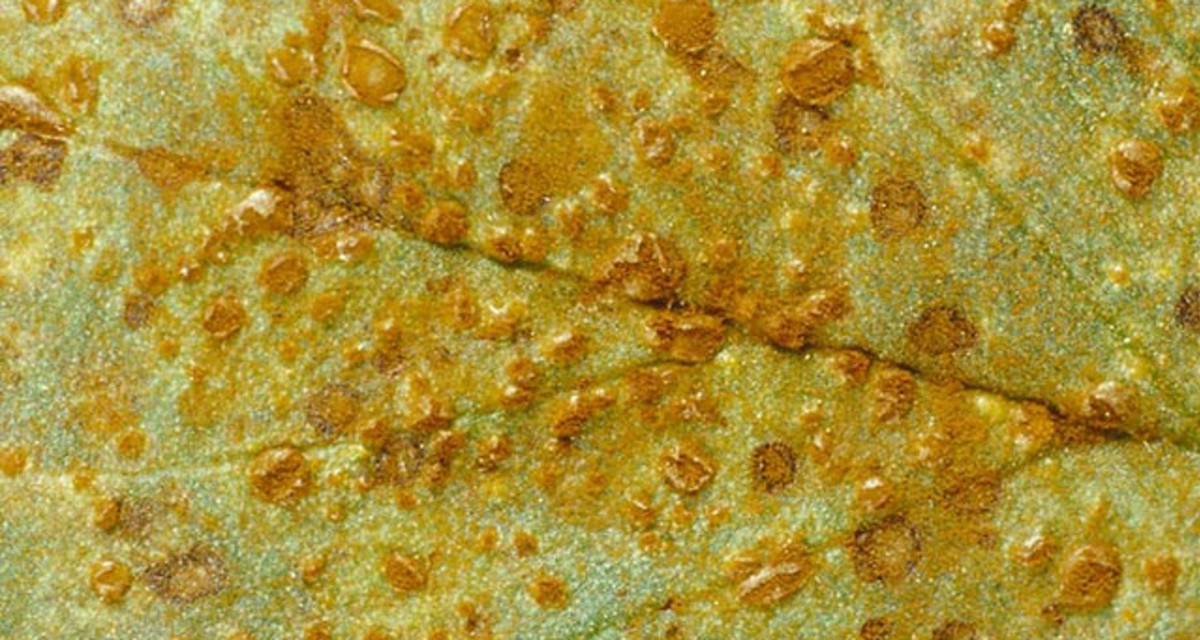
Plant: Bean
Disease: bean rust